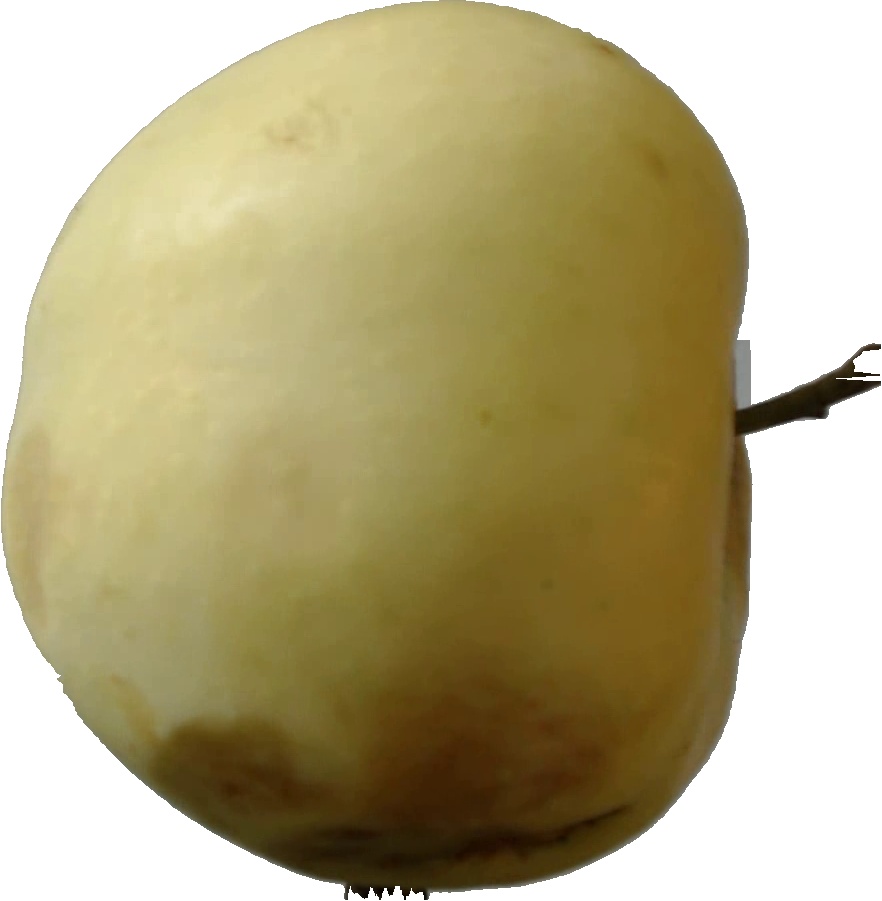
Label: apple_hit_1